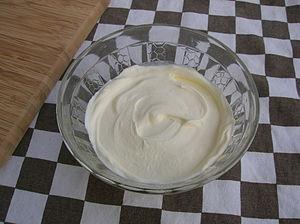
La crème ‪fraîche‬ d'Isigny est un produit AOC français.
La crème fraîche ou crème fraiche est une crème non stérilisée, maturée ou laissée en l'état.
Crème d'Isigny est une appellation d'origine française désignant une crème fraîche élaborée avec du lait de vache transformé dans la région d'Isigny-sur-Mer dans les bassins versants de cinq rivières se jetant dans la baie des Veys, portant sur une région de 109 communes dans la Manche et 83 communes dans le Calvados.